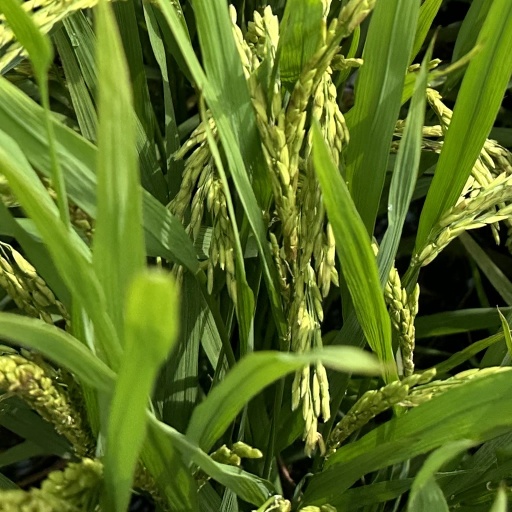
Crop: rice